Badrinath Temple

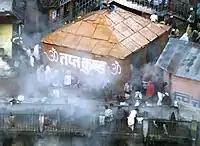
a rectangular tank with a house on the bank and with people taking bath in the hot springs

The temple is mentioned in ancient religious texts like "Vishnu Purana" and "Skanda Purana". It is glorified in the "Naalayira Divya Prabandham", an early medieval Tamil canon of the Alvar saints from the 6th–9th centuries CE.